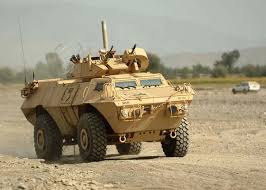
Label: BTR